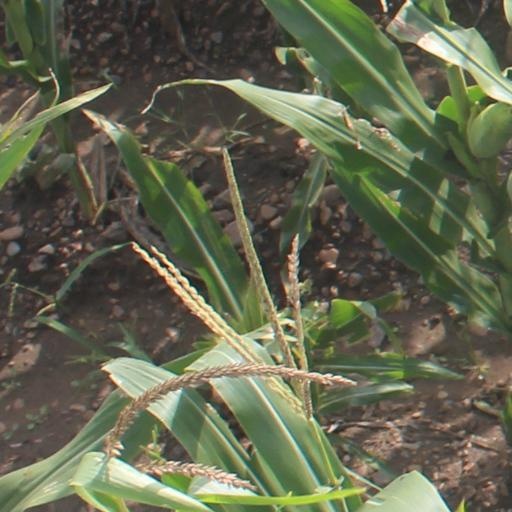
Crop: maize; corn